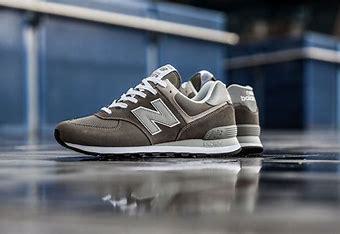
Brand: New
Model: Balance New Balance 574